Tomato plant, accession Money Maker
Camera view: tilt-top (135 deg); turntable rotation: 60 degrees
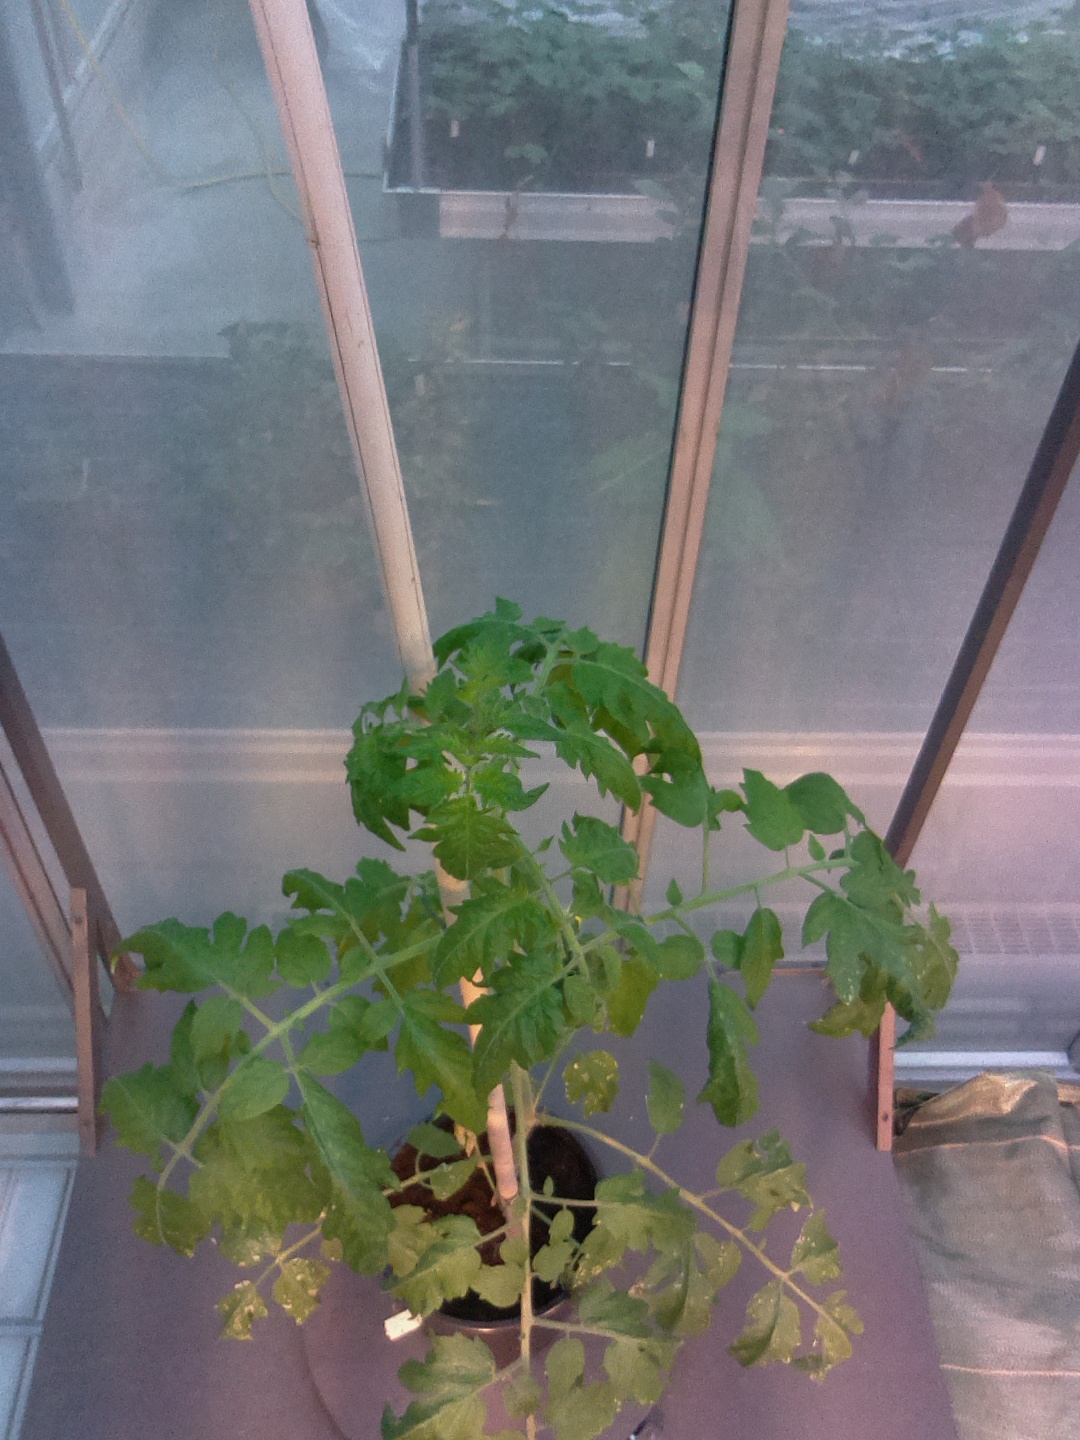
BBCH growth stage 67: Full flowering, 70%-80% of flowers open, more petals falling